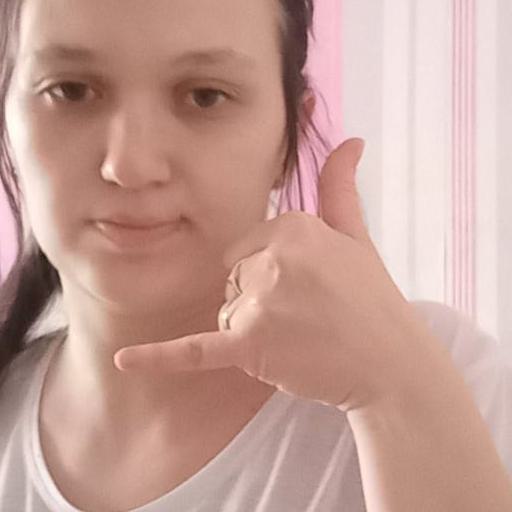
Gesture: call